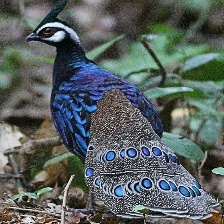
Species: BORNEAN PHEASANT
Scientific name: POLYPLECTRON SCHLEIERMACHERI